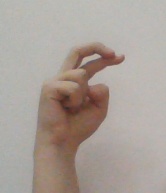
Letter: zay